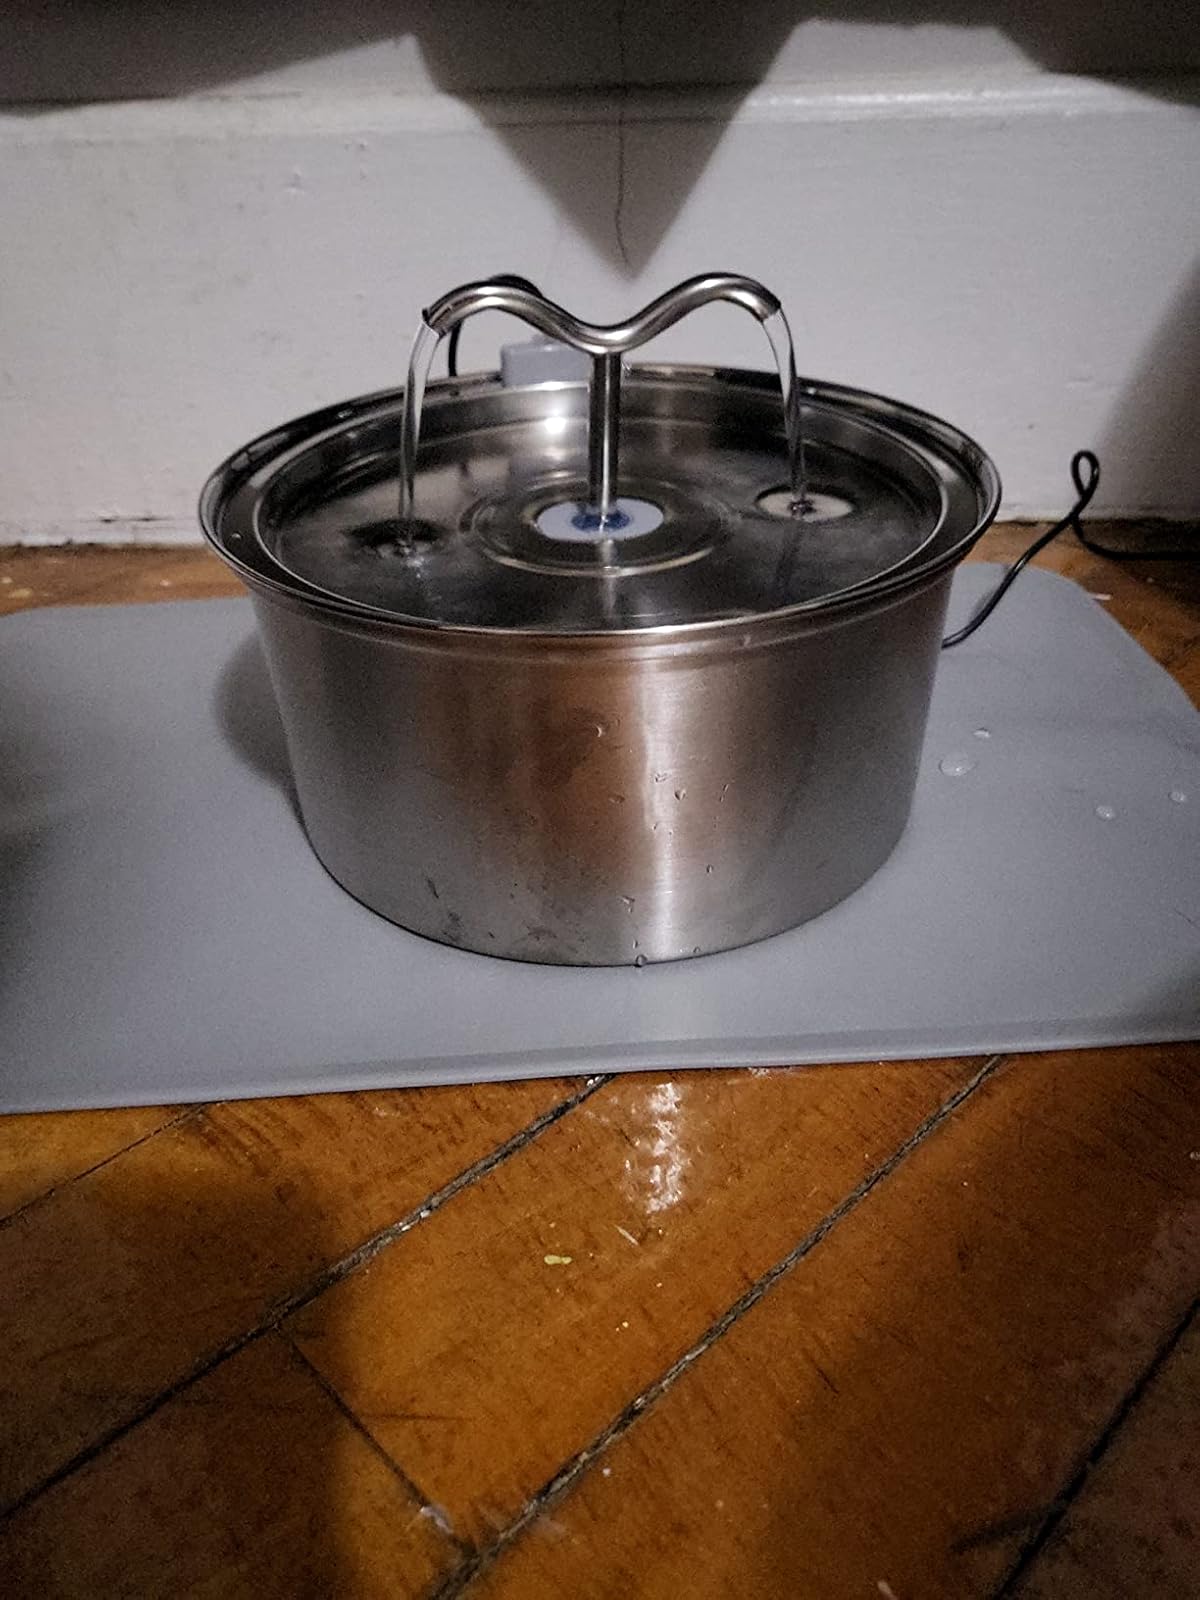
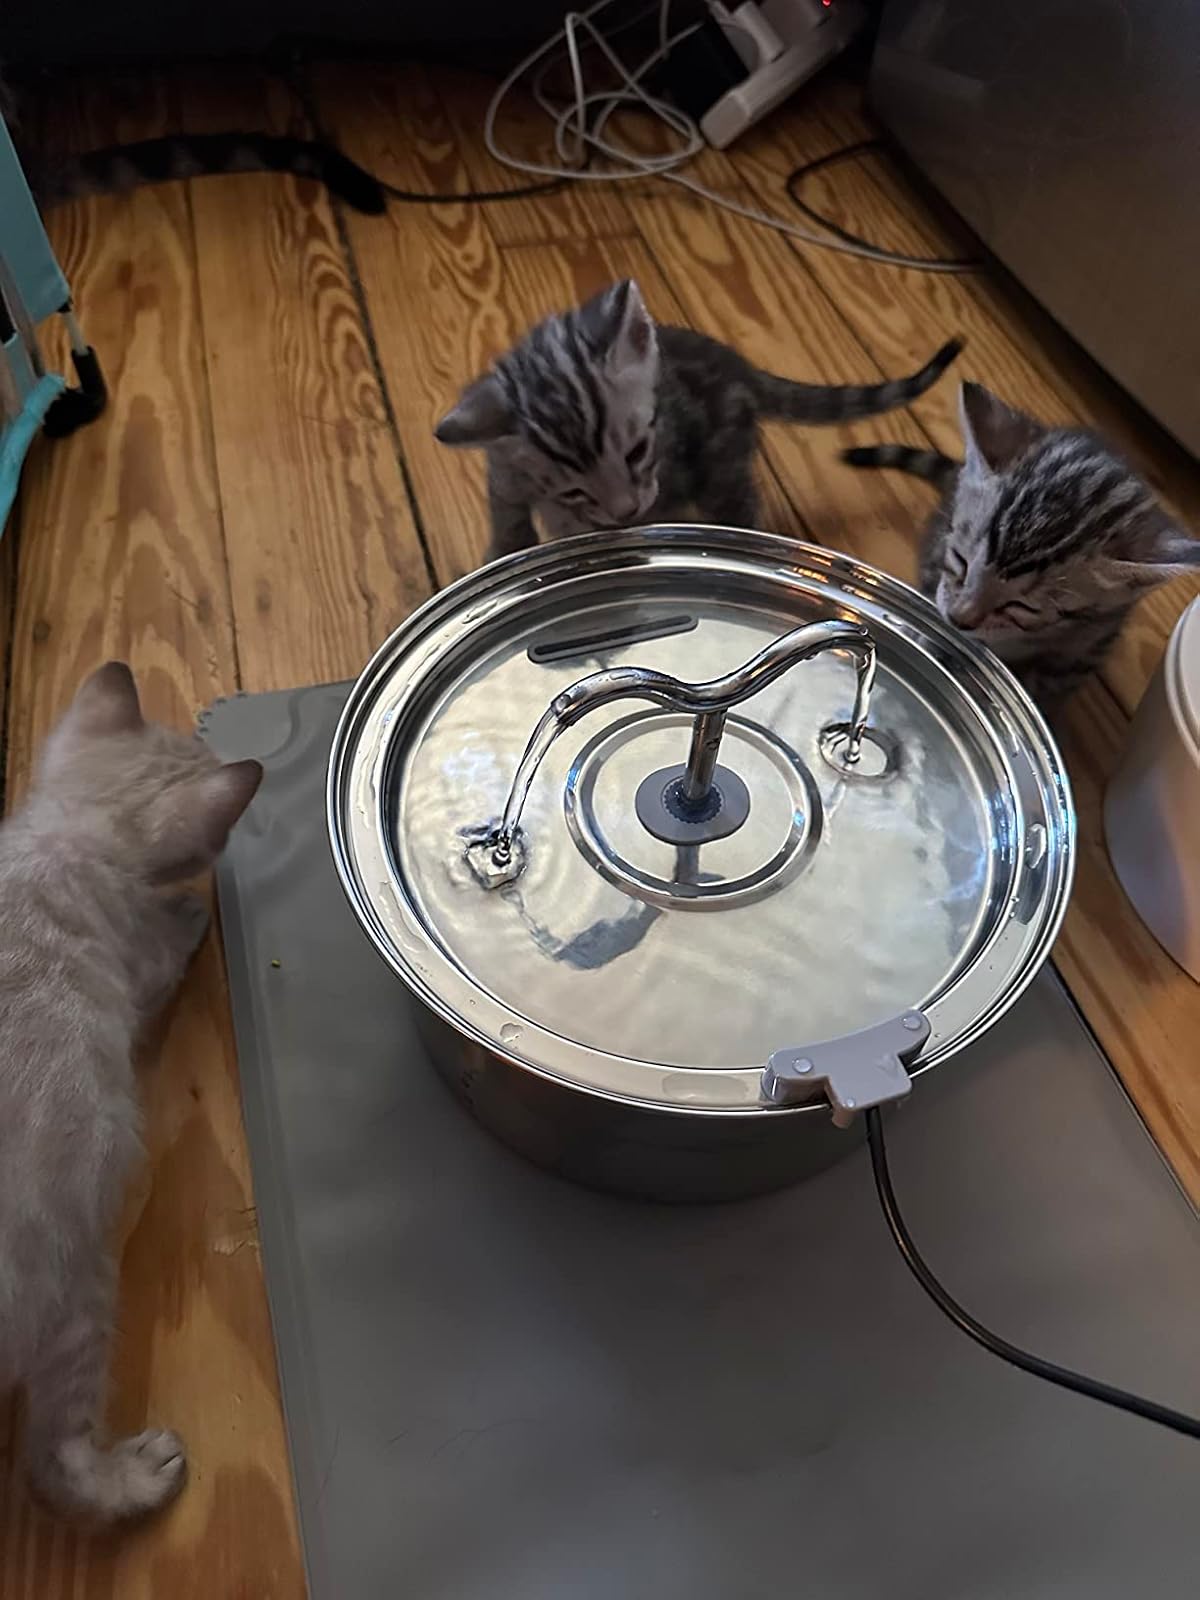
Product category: items_bowl
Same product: yes